Knowledge

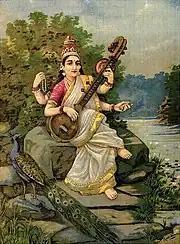
Saraswati is the goddess of knowledge and the arts in Hinduism.

Besides having instrumental value, knowledge may also have intrinsic value. This means that some forms of knowledge are good in themselves even if they do not provide any practical benefits. According to philosopher Duncan Pritchard, this applies to forms of knowledge linked to wisdom. It is controversial whether all knowledge has intrinsic value, including knowledge about trivial facts like knowing whether the biggest apple tree had an even number of leaves yesterday morning. One view in favor of the intrinsic value of knowledge states that having no belief about a matter is a neutral state and knowledge is always better than this neutral state, even if the value difference is only minimal.